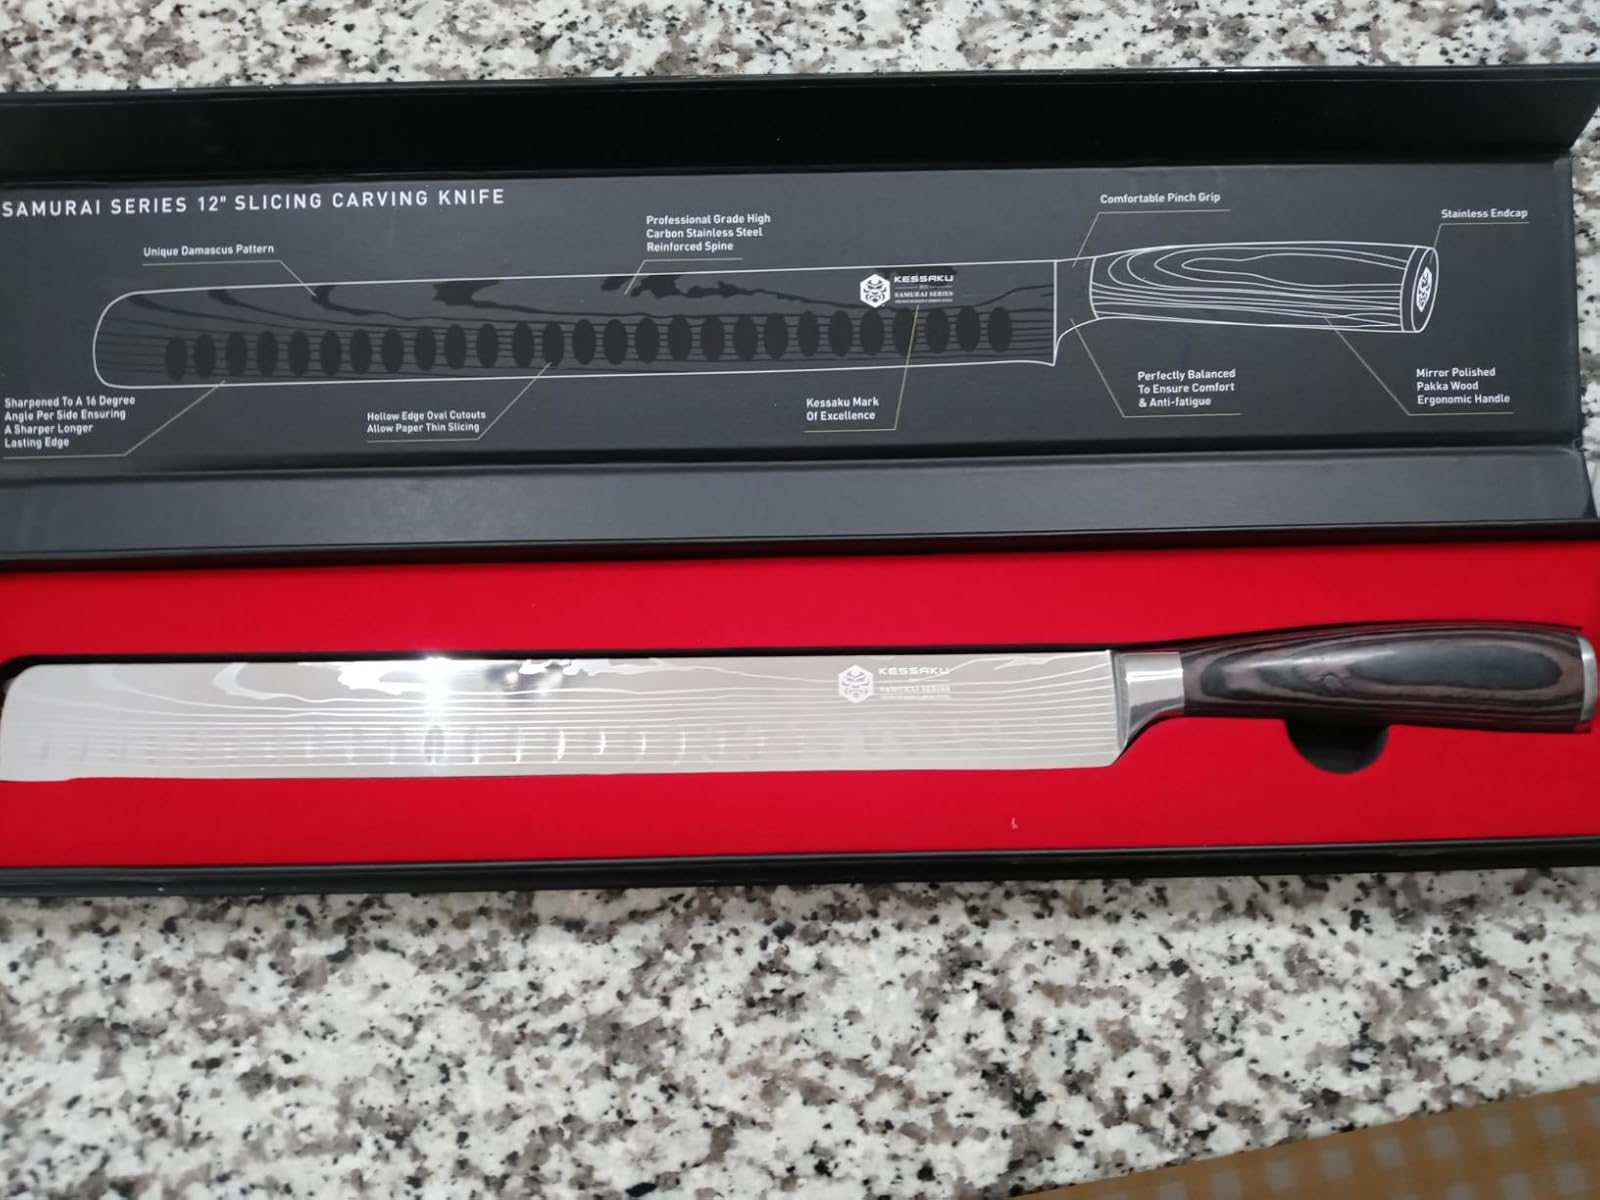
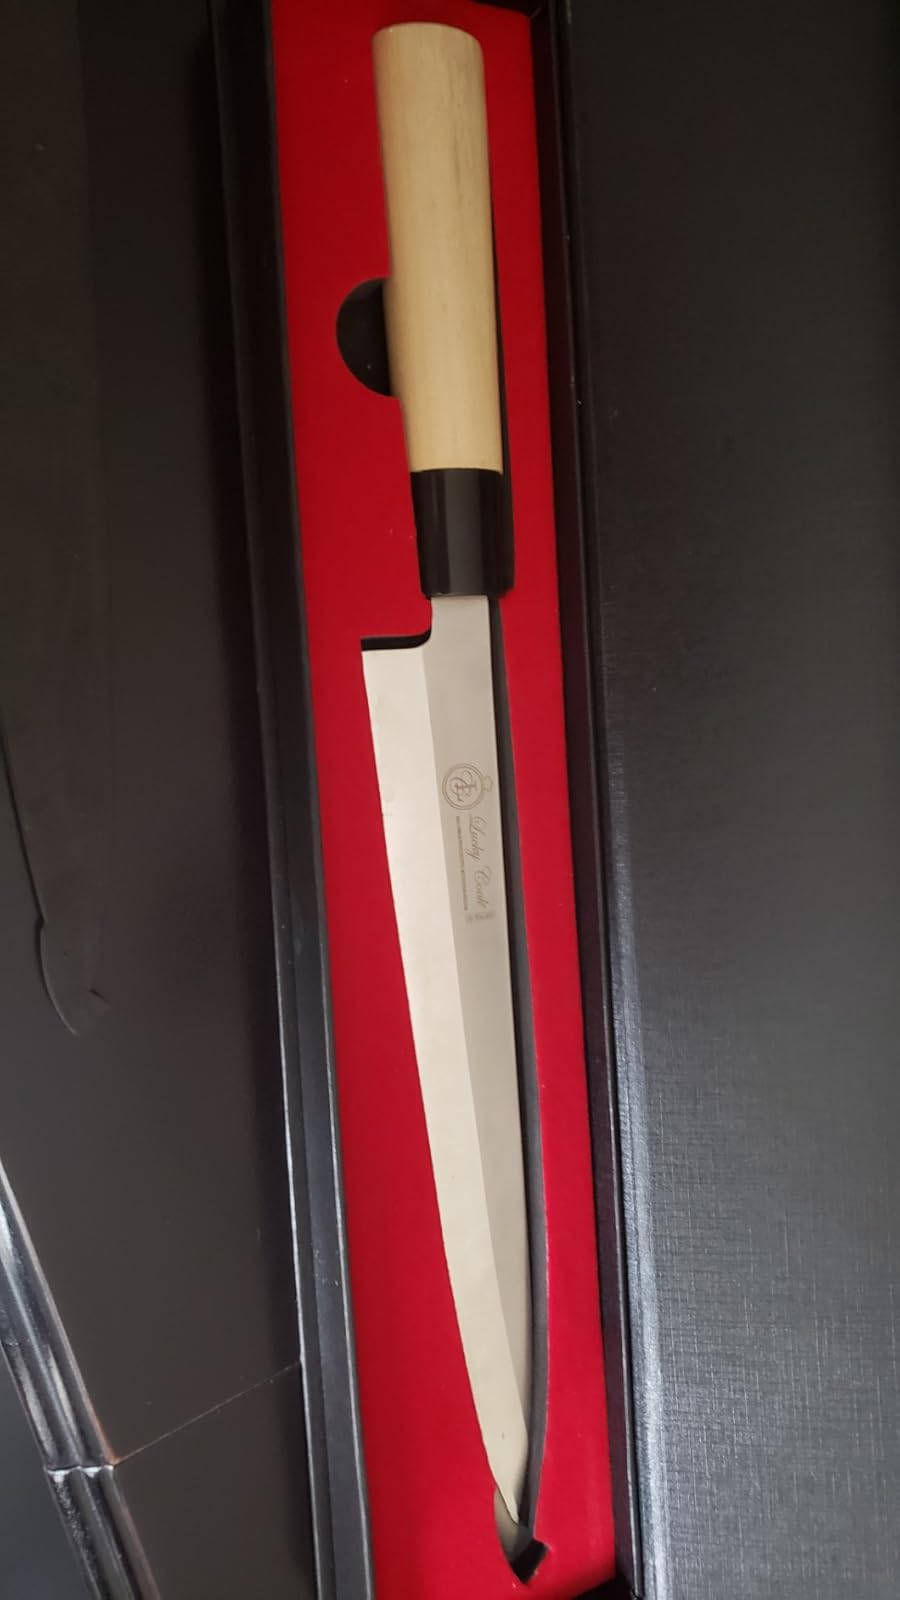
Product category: items_knife
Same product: no